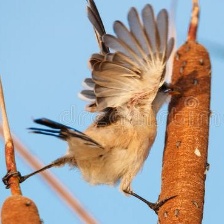
Species: BEARDED REEDLING
Scientific name: PANURUS BIARMICUS